Philippines

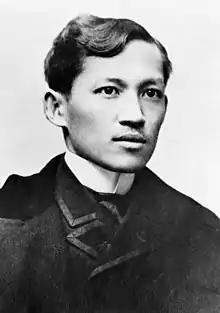
José Rizal's writings inspired the Philippine Revolution.

Filipino values are rooted primarily in personal alliances based in kinship, obligation, friendship, religion (particularly Christianity), and commerce. They center around social harmony through , motivated primarily by the desire for acceptance by a group. Reciprocity through (a debt of gratitude) is a significant Filipino cultural trait, and an internalized debt can never be fully repaid. The main sanction for divergence from these values are the concepts of (shame) and loss of (self-esteem).